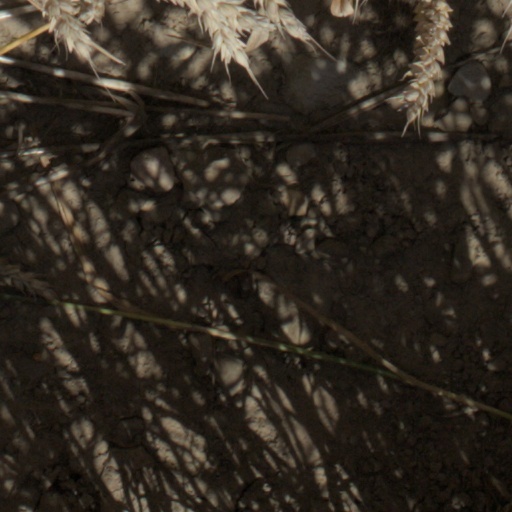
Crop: wheat